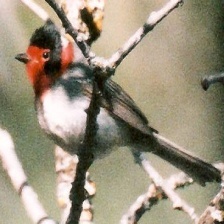
Species: RED FACED WARBLER
Scientific name: CARDELLINA RUBRIFRONS